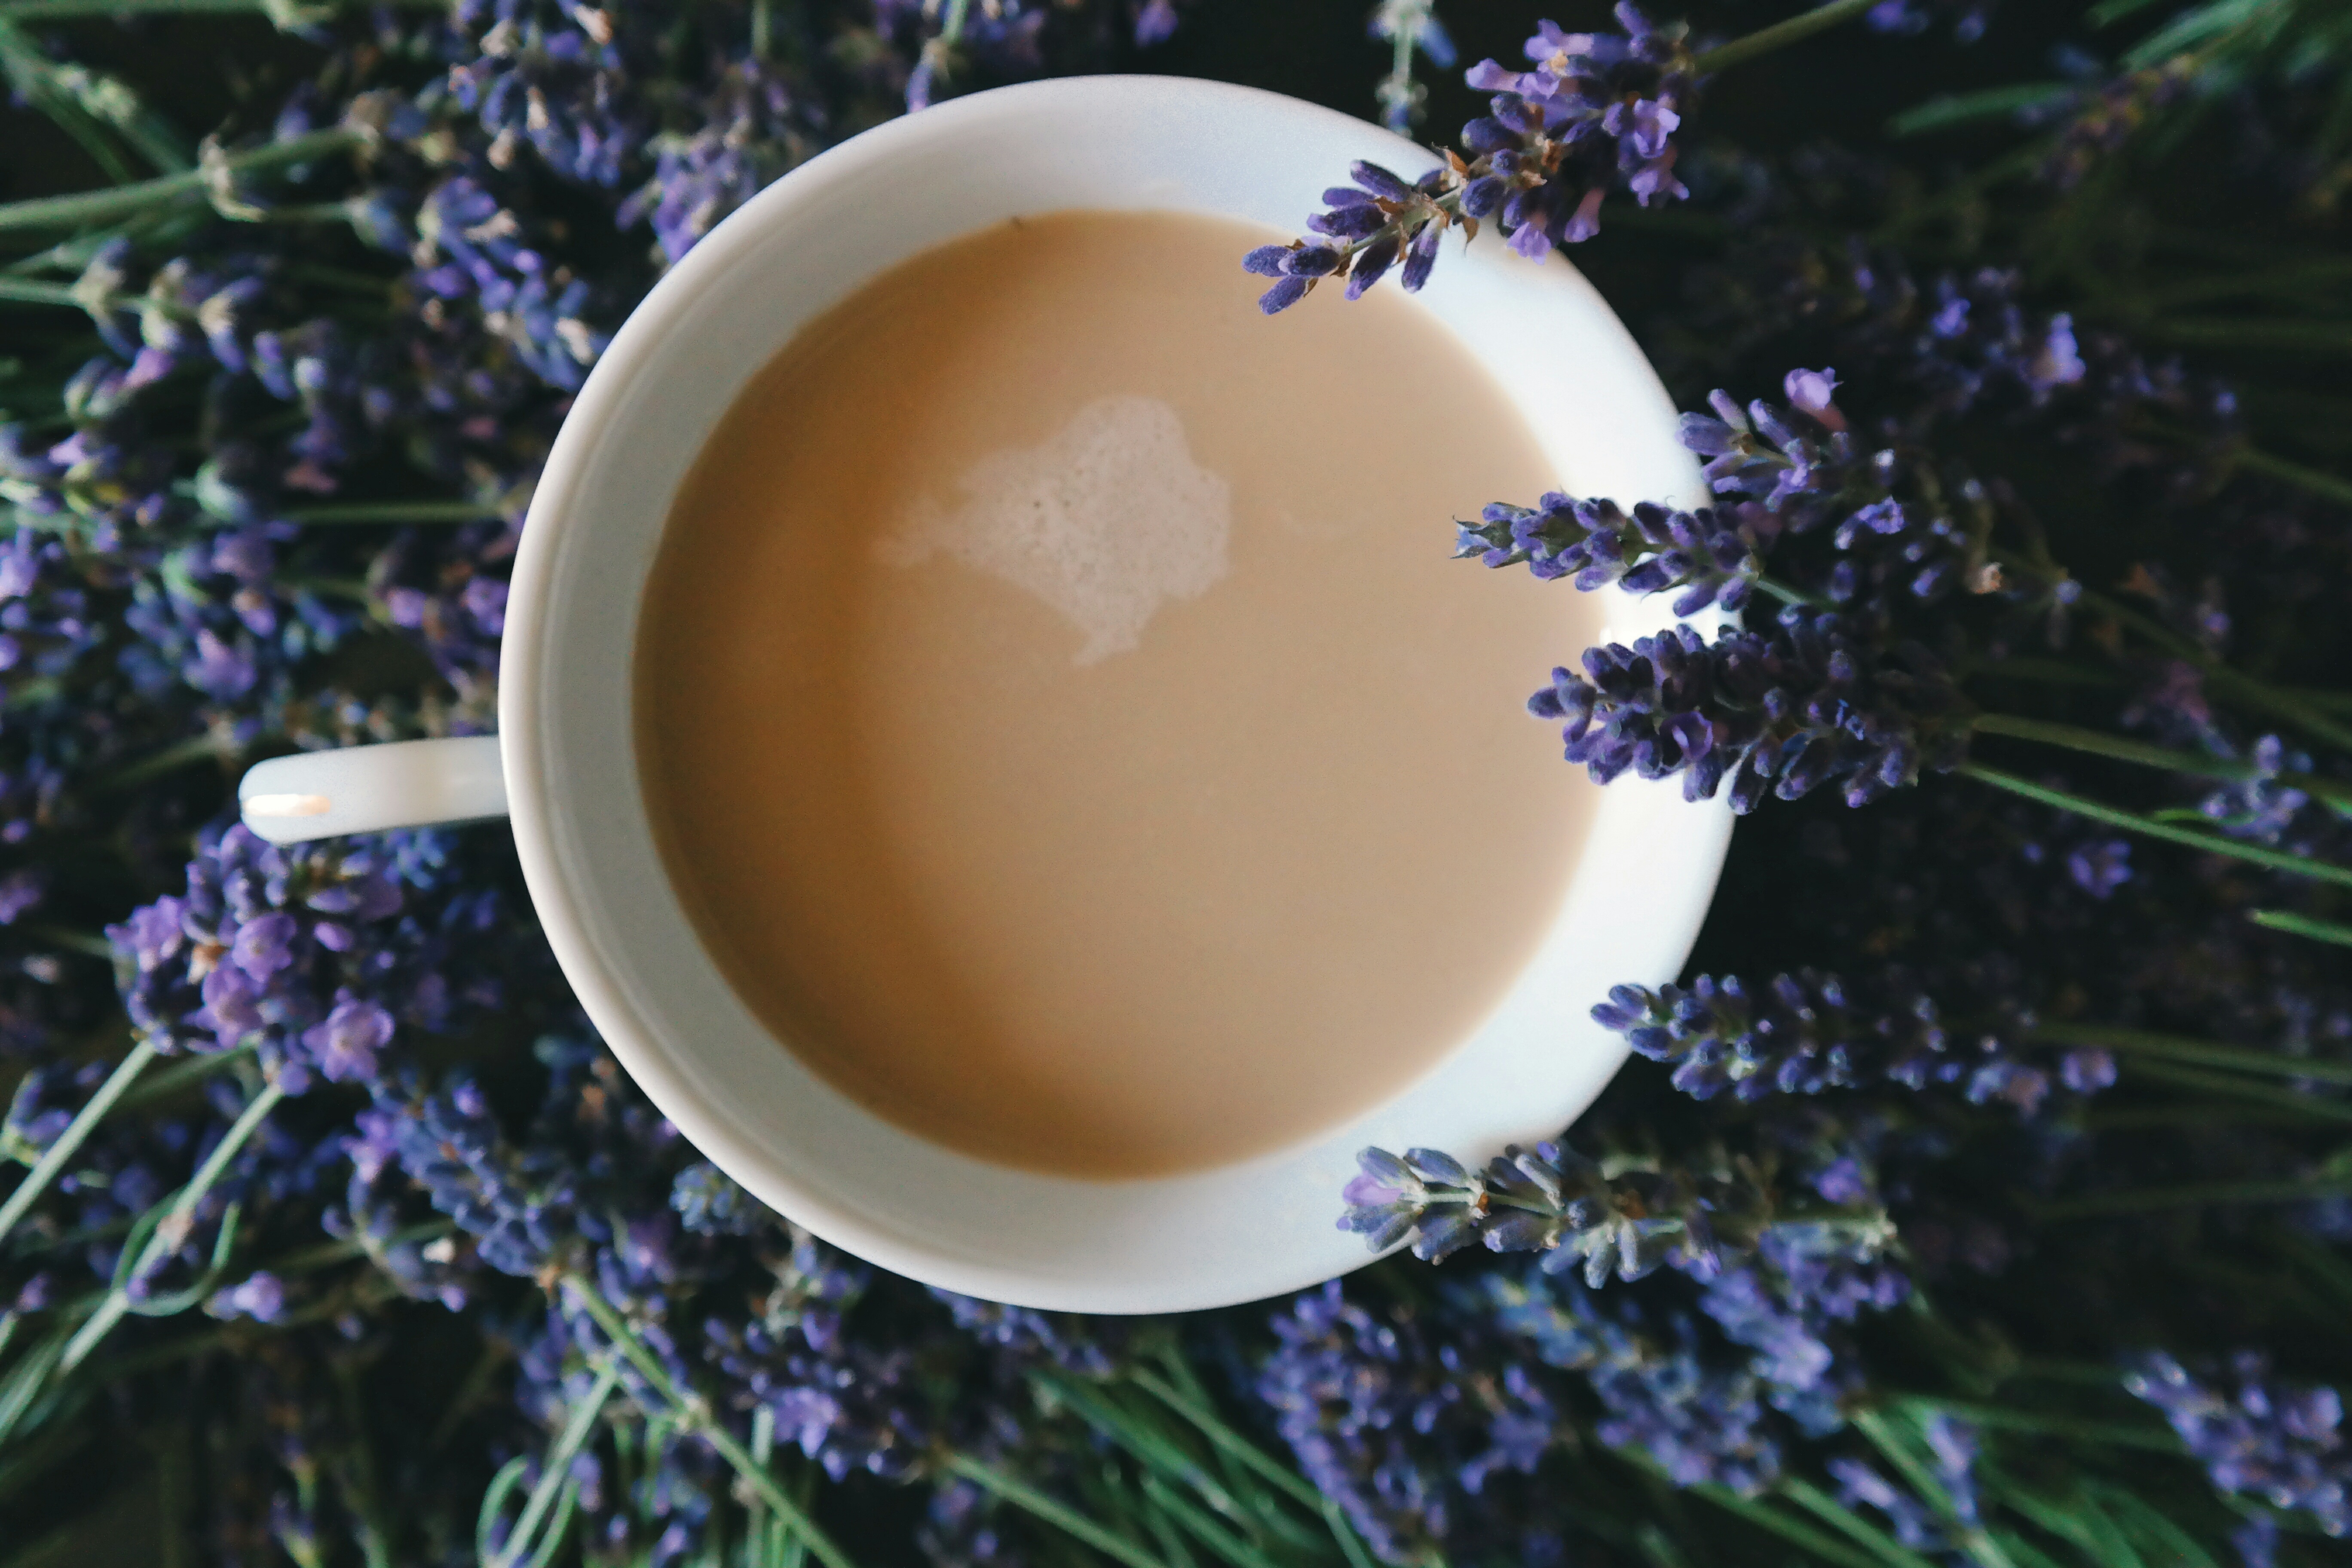
tea, flower, herb, drink, flora, flavor